Gold to Go

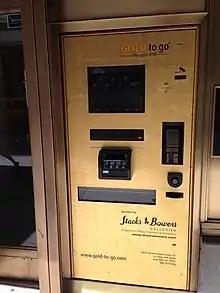
Gold vending ATM in New York City.

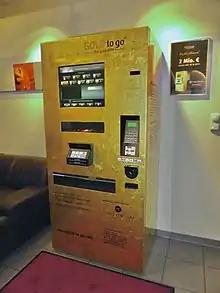
Vending machine in Nürnberg, Germany

Gold to Go is a product brand created by the "TG Gold-Super-Markt" corporation to dispense items made of pure gold from automated banking vending machines.